Halle–Hann. Münden railway

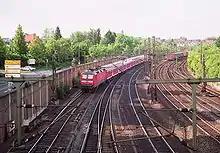
Regional-Express to Halle leaves Kassel-Wilhelmshöhe, running on the high-speed line (left) as far as Ihringshausen.

In the next few years, no further upgrades are to be expected, but the line will gradually be fitted with electronic interlockings. The line has still not been fitted with the Linienzugbeeinflussung train protection system. In addition, east of Leinefelde, especially between Sangerhausen and Angersdorf, significant reconstruction is necessary and trains currently often have to slow down to 50 km/h. In the public transport plan of Saxony-Anhalt, an upgrade of this line to 140 km/h is required and the state hopes to improve facilities for freight traffic.